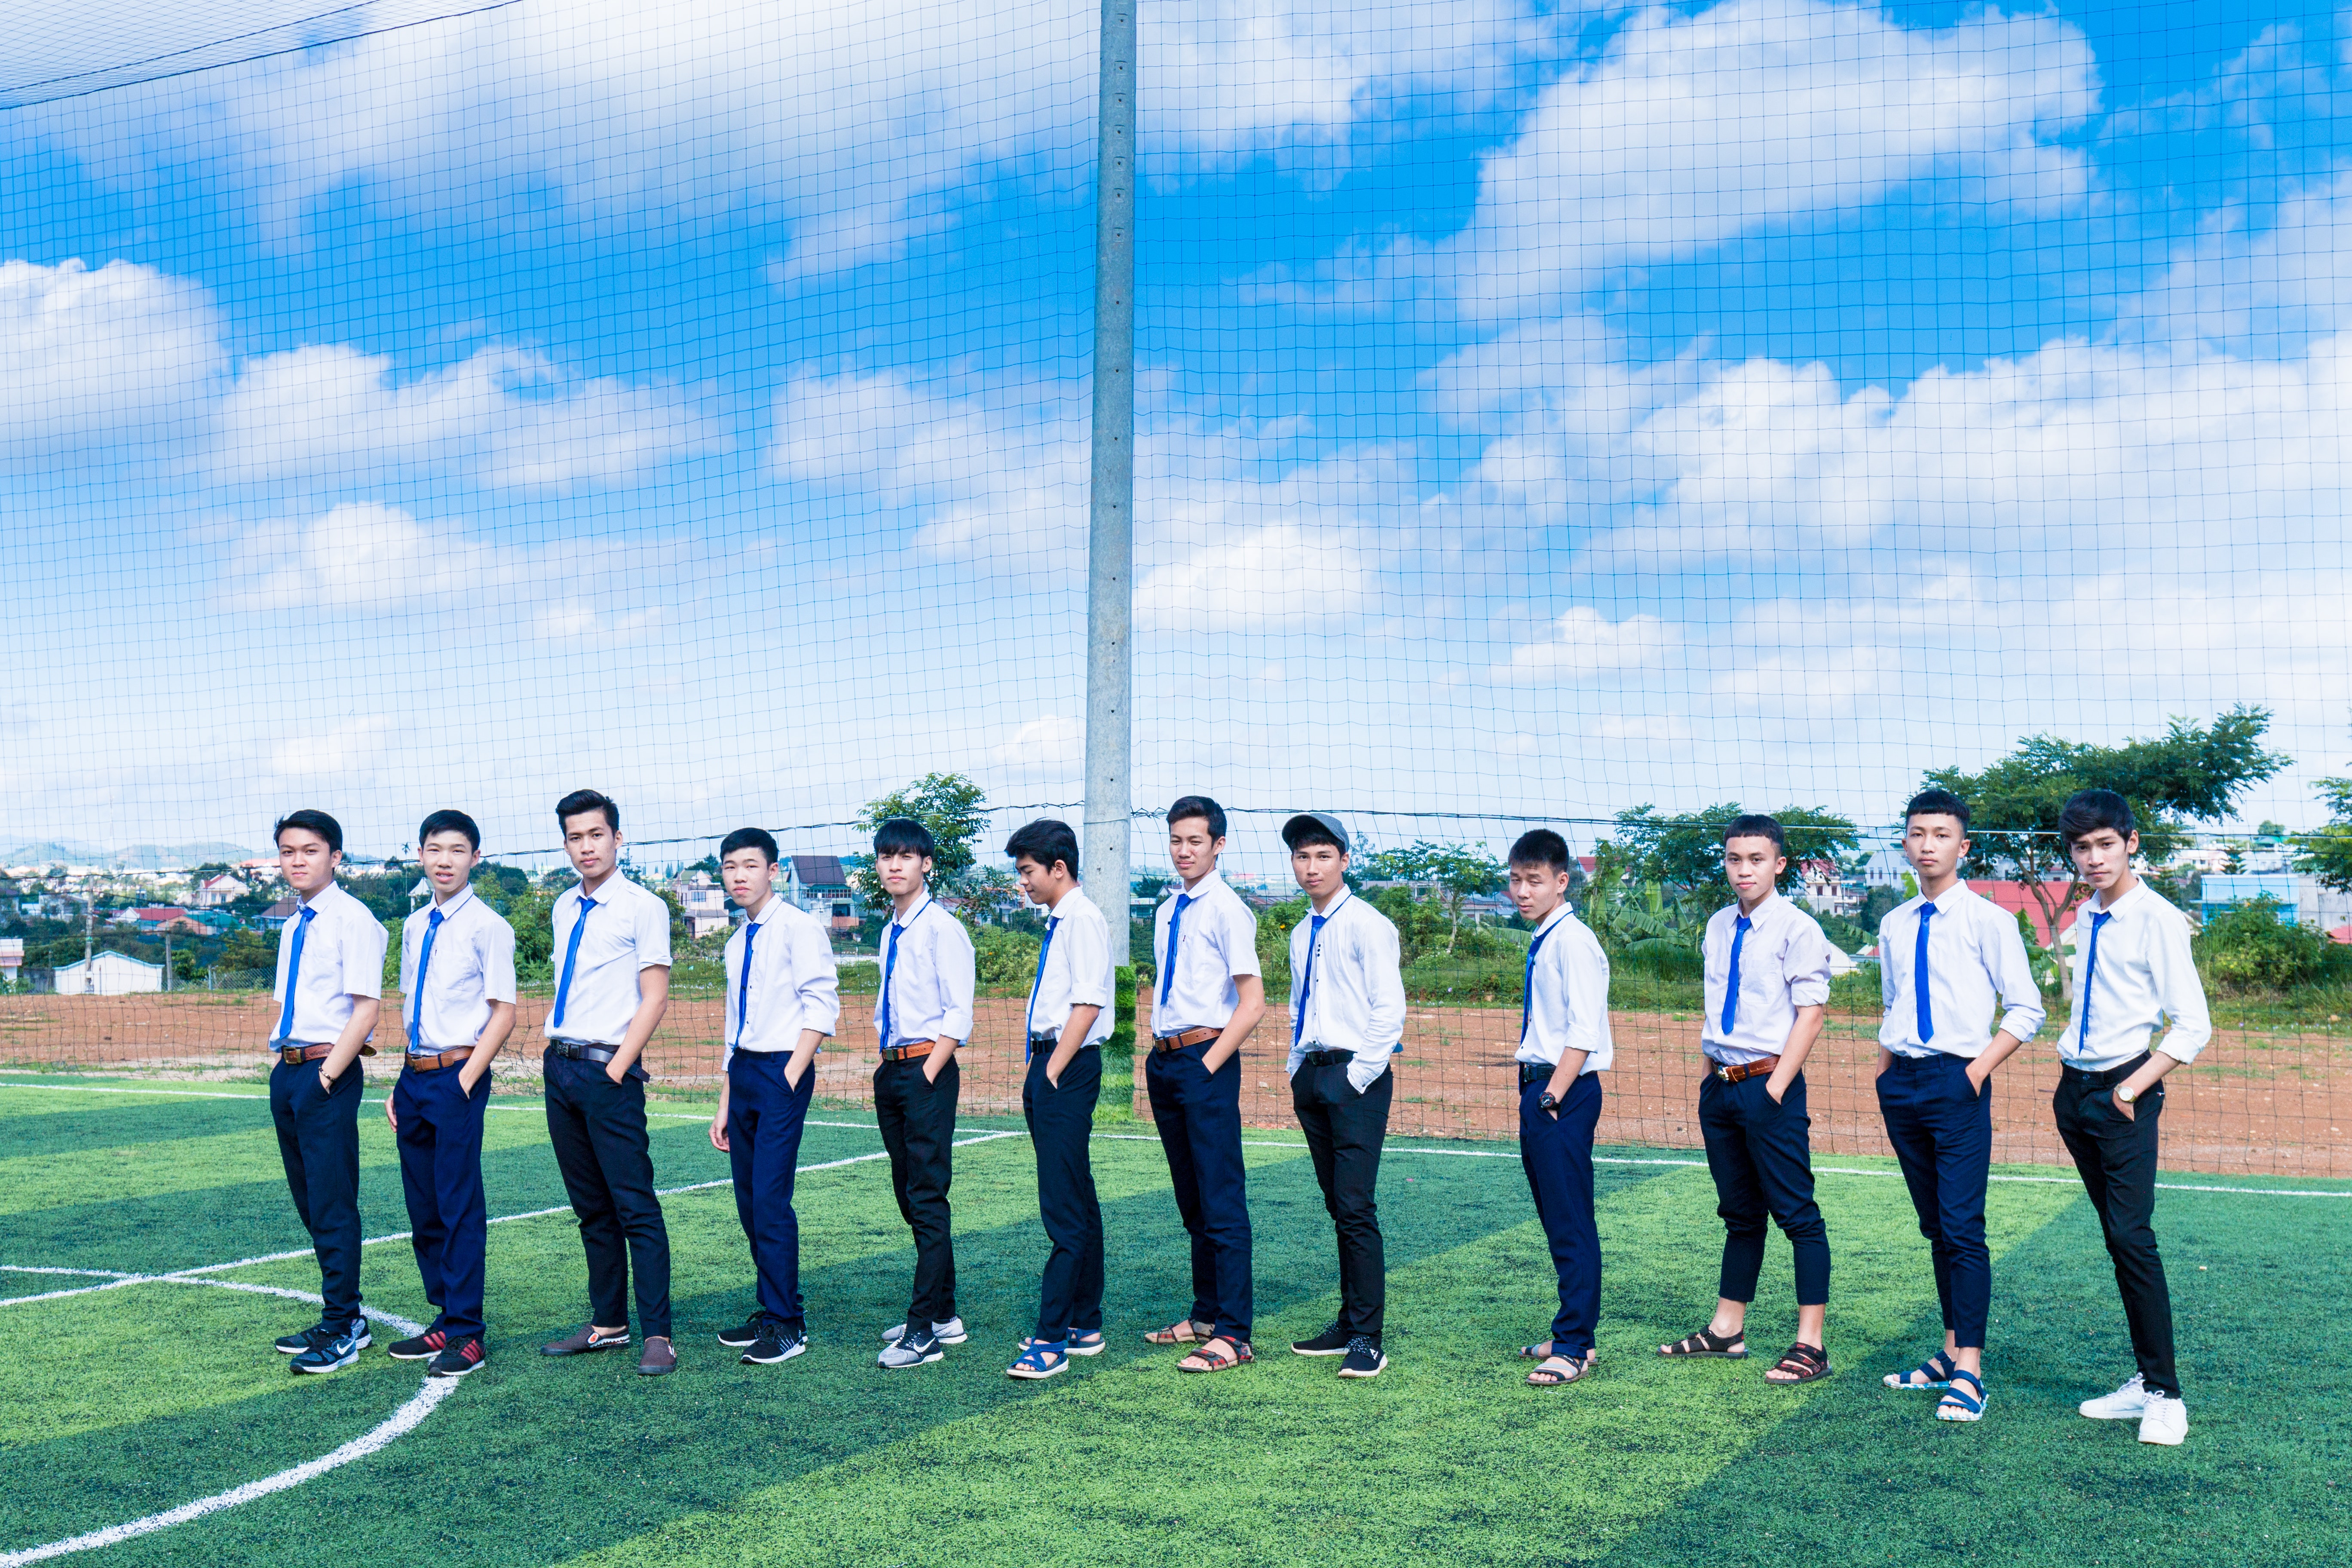
team, sport venue, sky, team sport, player, stadium, competition event, uniform, sports, championship, leisure, style